2011 Bahraini uprising

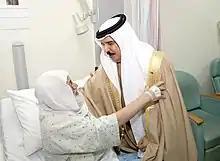
King visit to Sheikh Isa Qassim in 2009

The death sentence issued against Nimr Al-Nimr was carried out on the morning of 2 January 2016, and his execution coincided with the execution of 46 others in terrorism-related cases. The executions were carried out in 12 regions of the Kingdom of Saudi Arabia. Al-Nimr was accused of "aiding terrorists" that led to protests in Qatif. Demonstrations erupted in villages after the execution of Nimr al-Nimr.